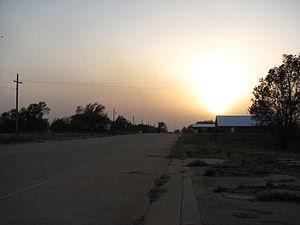
Texola est une ville du comté de Beckham en Oklahoma aux États-Unis. Sa population était de 36 habitants au recensement de 2010.